David Houser House

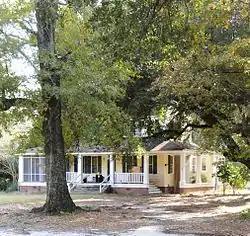
David Houser House, November 2012

David Houser House, also known as Oak Grove, is a historic home located near St. Matthews, Calhoun County, South Carolina, United States. It was built in 1829, and is a two-story, rectangular wood frame I-house with a gable roof and stuccoed brick chimney. It has a one-story front porch and rear addition. Also on the property are the original smokehouse, a part of the 19th century Dutch oven, a frame building believed to have once been bedrooms attached to the rear of the house, a barn, a servant's house, a workshop, and the family cemetery where David Houser is buried.